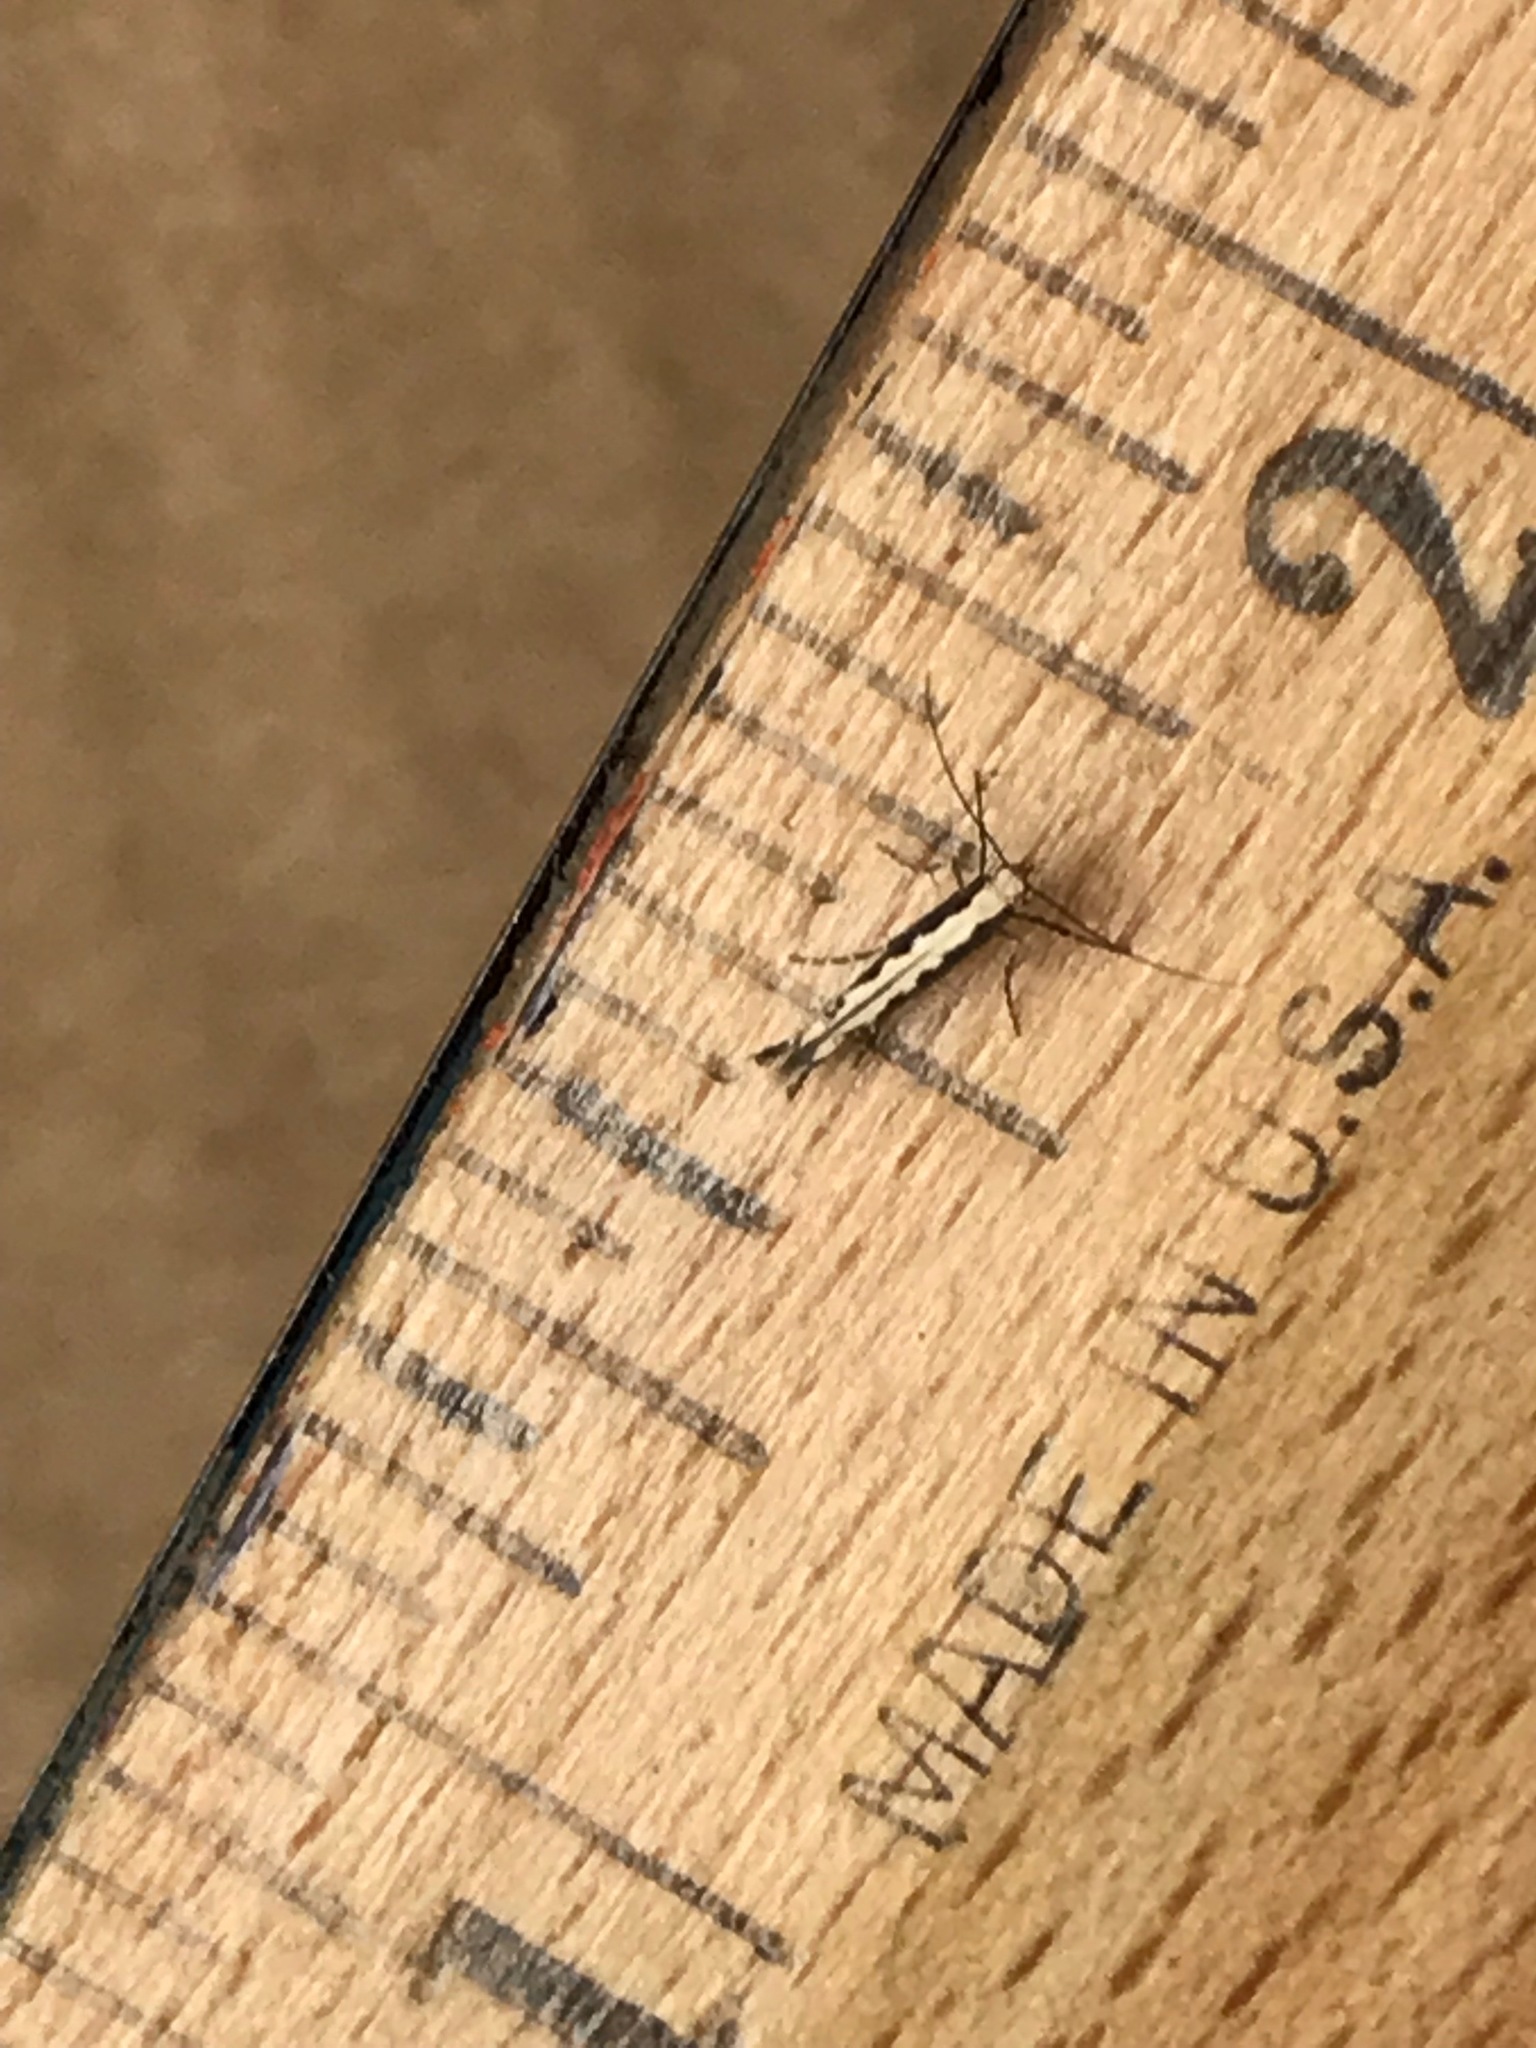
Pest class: diamondback_moth